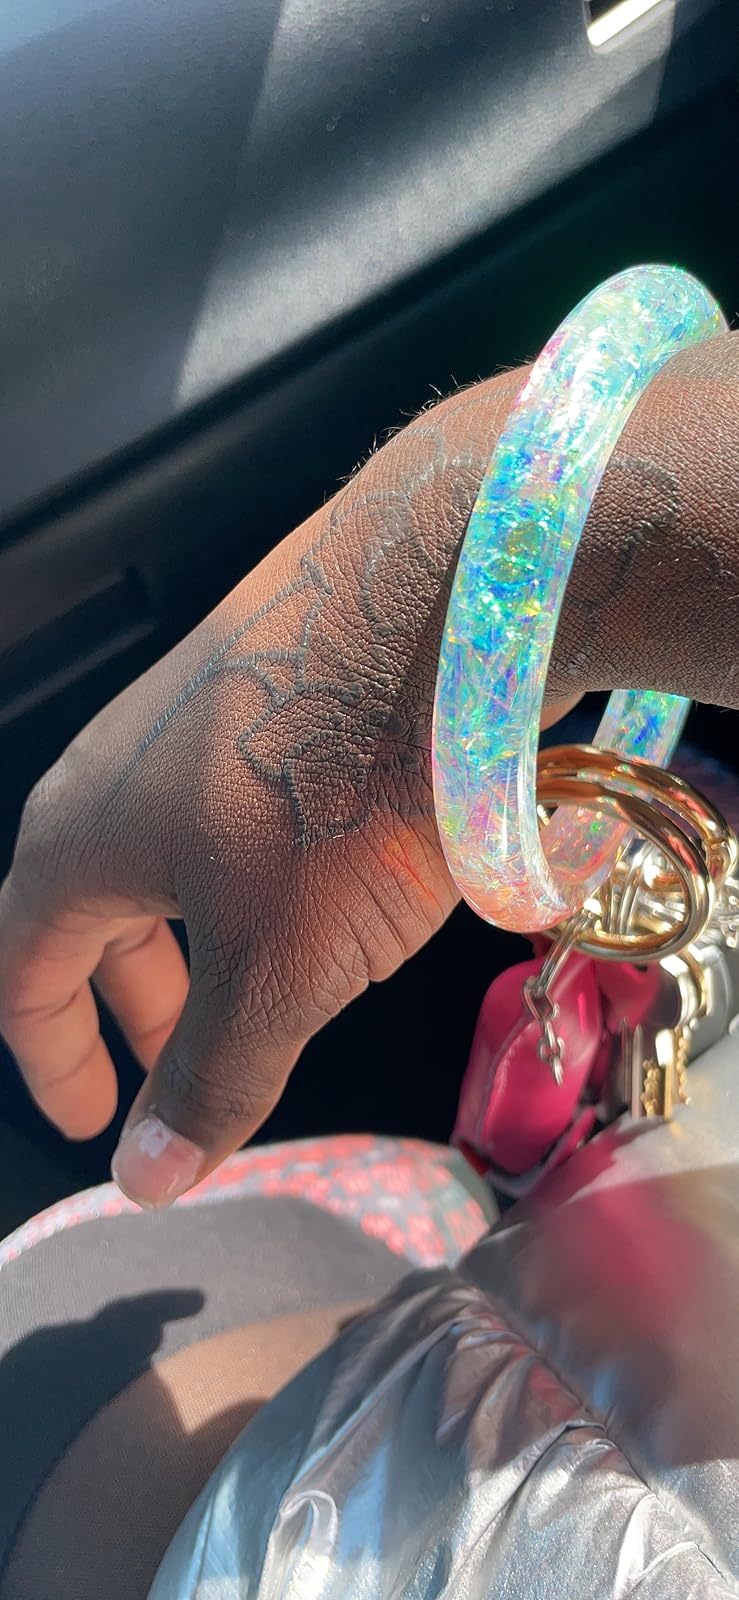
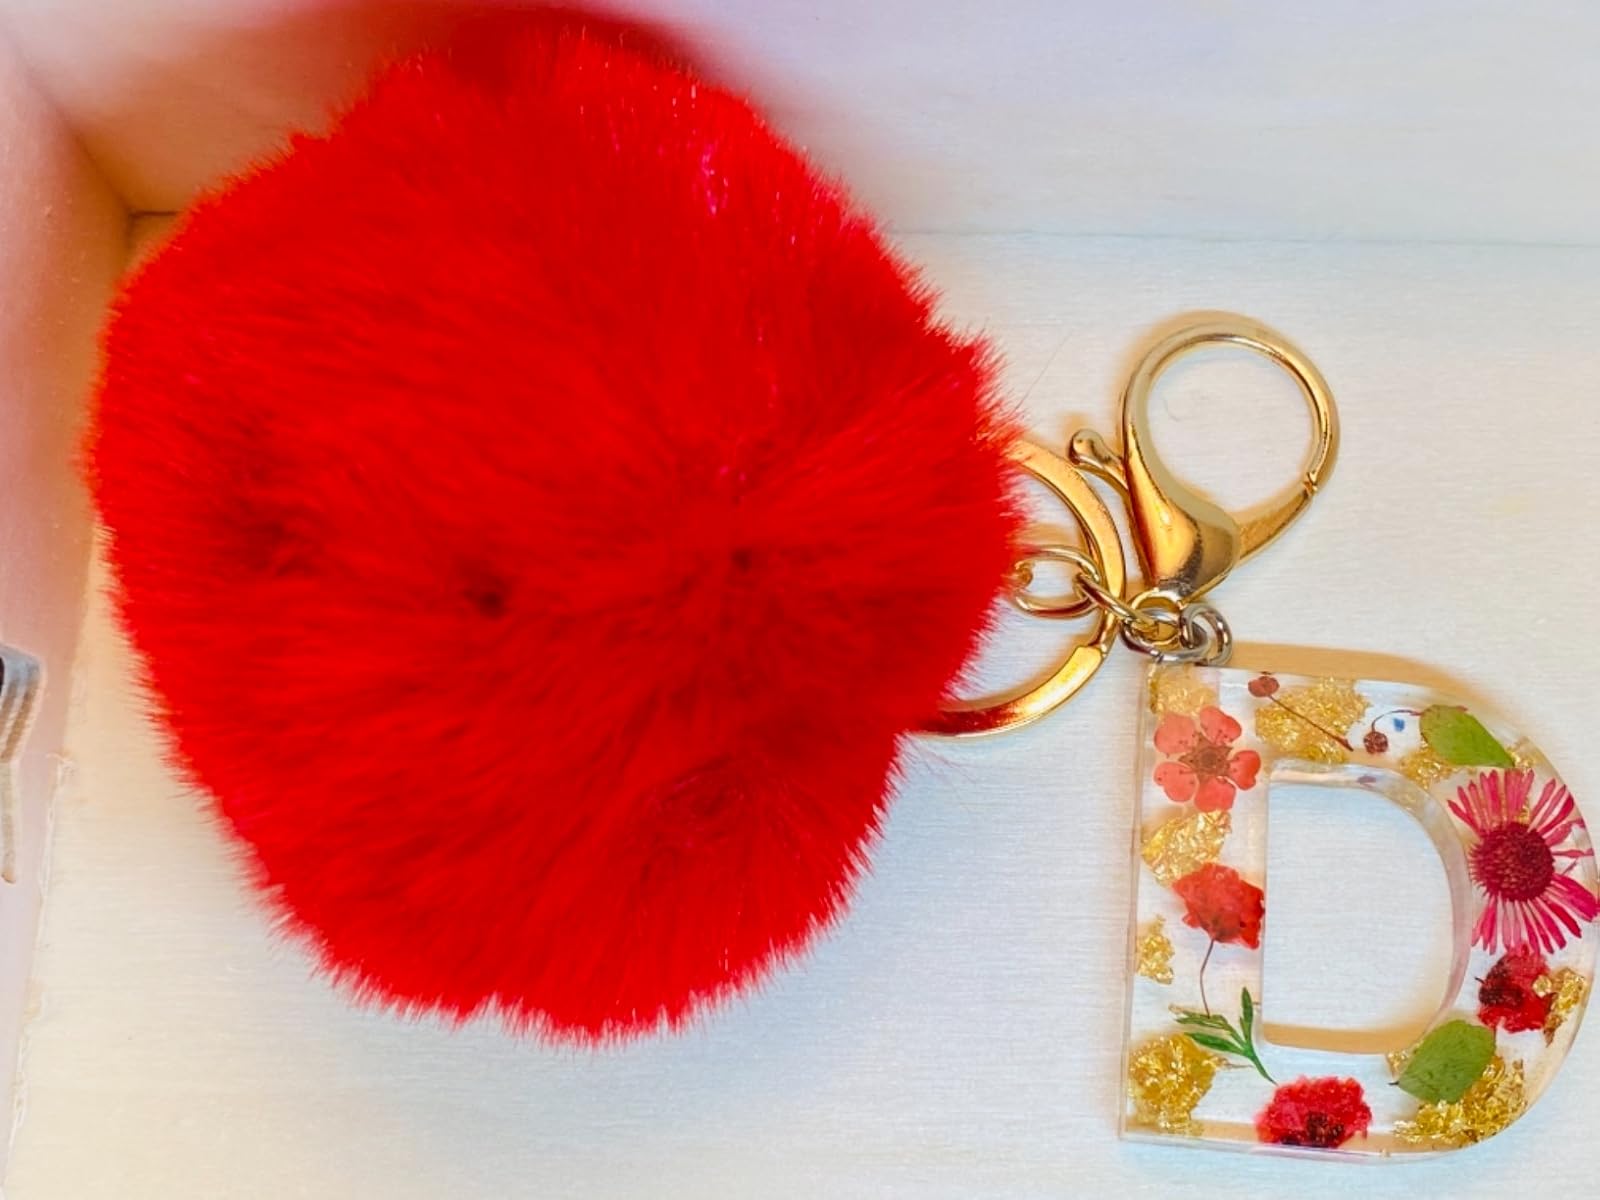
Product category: accessories_keychain
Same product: no